Afaq Khoja

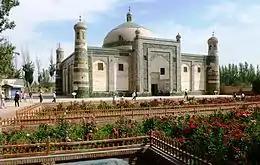
Afaq Khoja's tomb, Kashgar. Built 1639-1640

Afāq Khoja's mausoleum is considered the holiest Muslim site in Xinjiang. It is located at in Haohan Village, a northeastern suburb some 5 km from the city centre of Kashgar. First built ca. 1640, initially as Muhammad Yusuf tomb, the beautiful tiled mausoleum contains the tombs of five generations of the Afāqi family, providing resting places for its 72 members, both men and women.